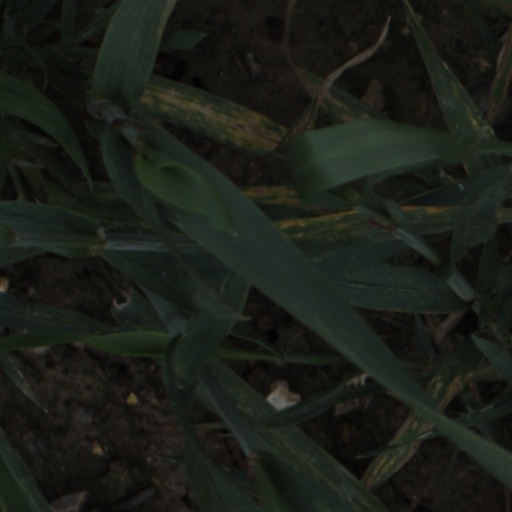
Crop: wheat